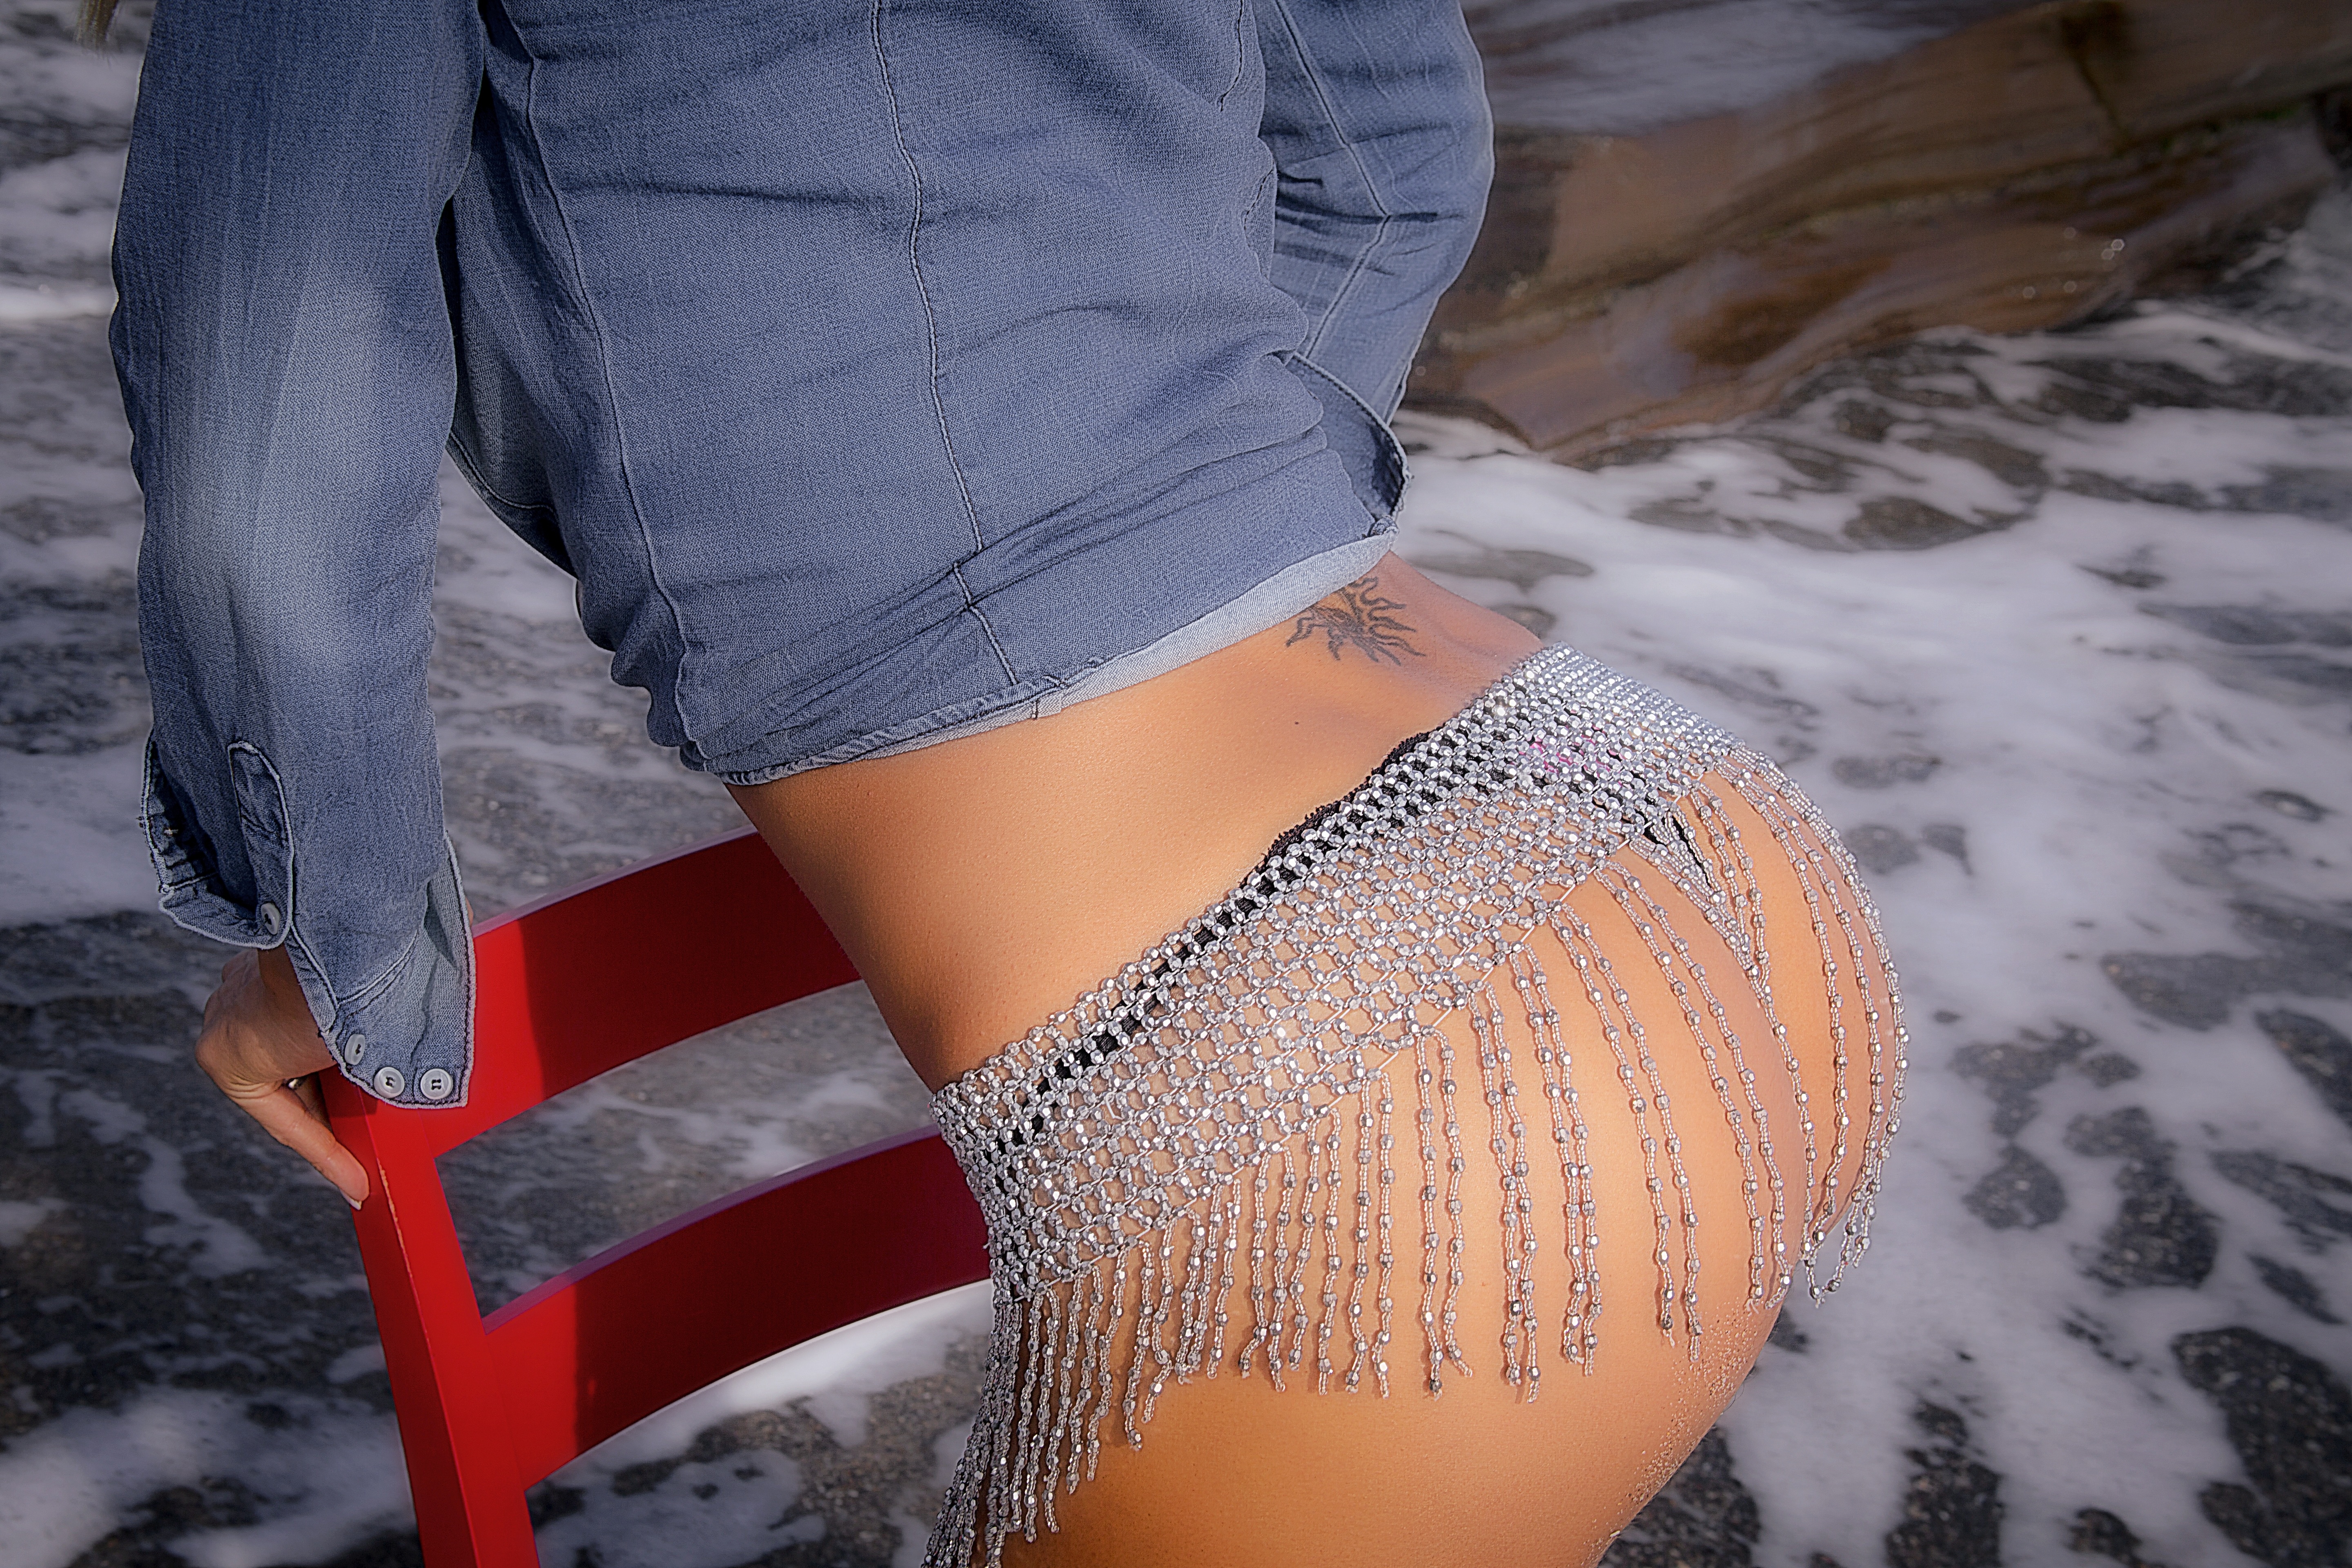
hand, sea, girl, woman, white, photography, trunk, leg, model, spring, training, fashion, blue, clothing, lady, season, human body, dress, legs, thigh, footwear, photograph, beauty, beautiful, image, diet, abdomen, photo shoot